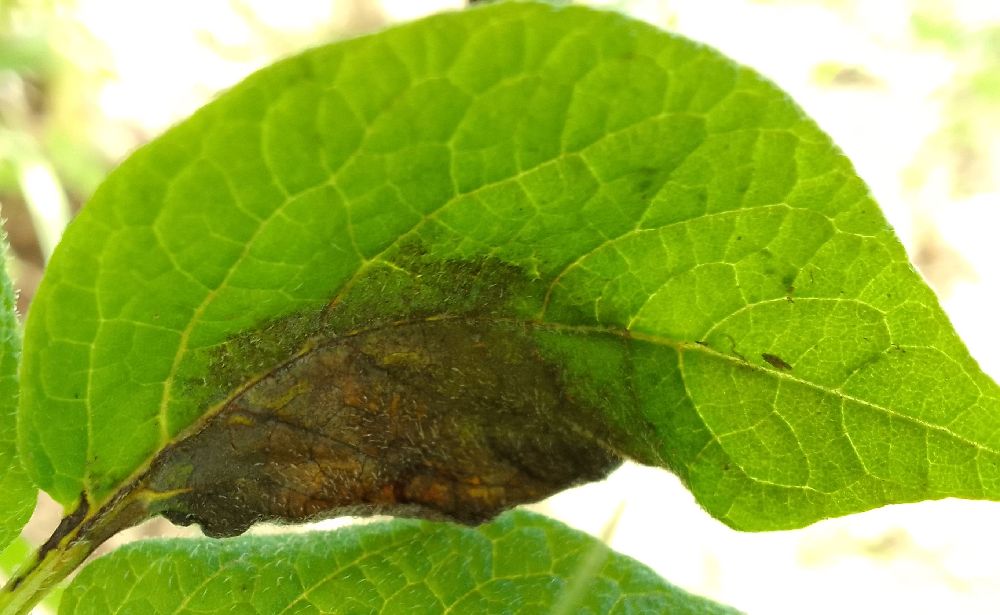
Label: Late blight